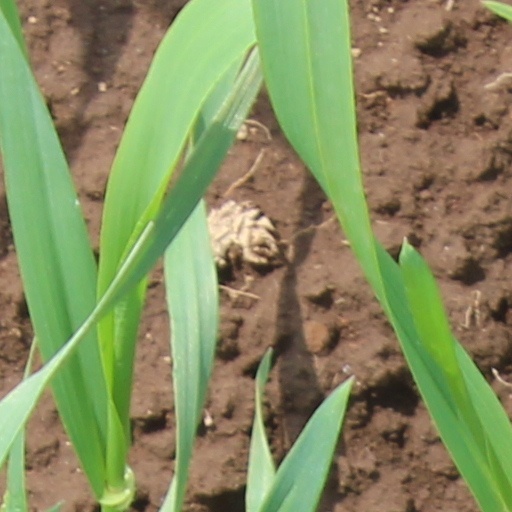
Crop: wheat